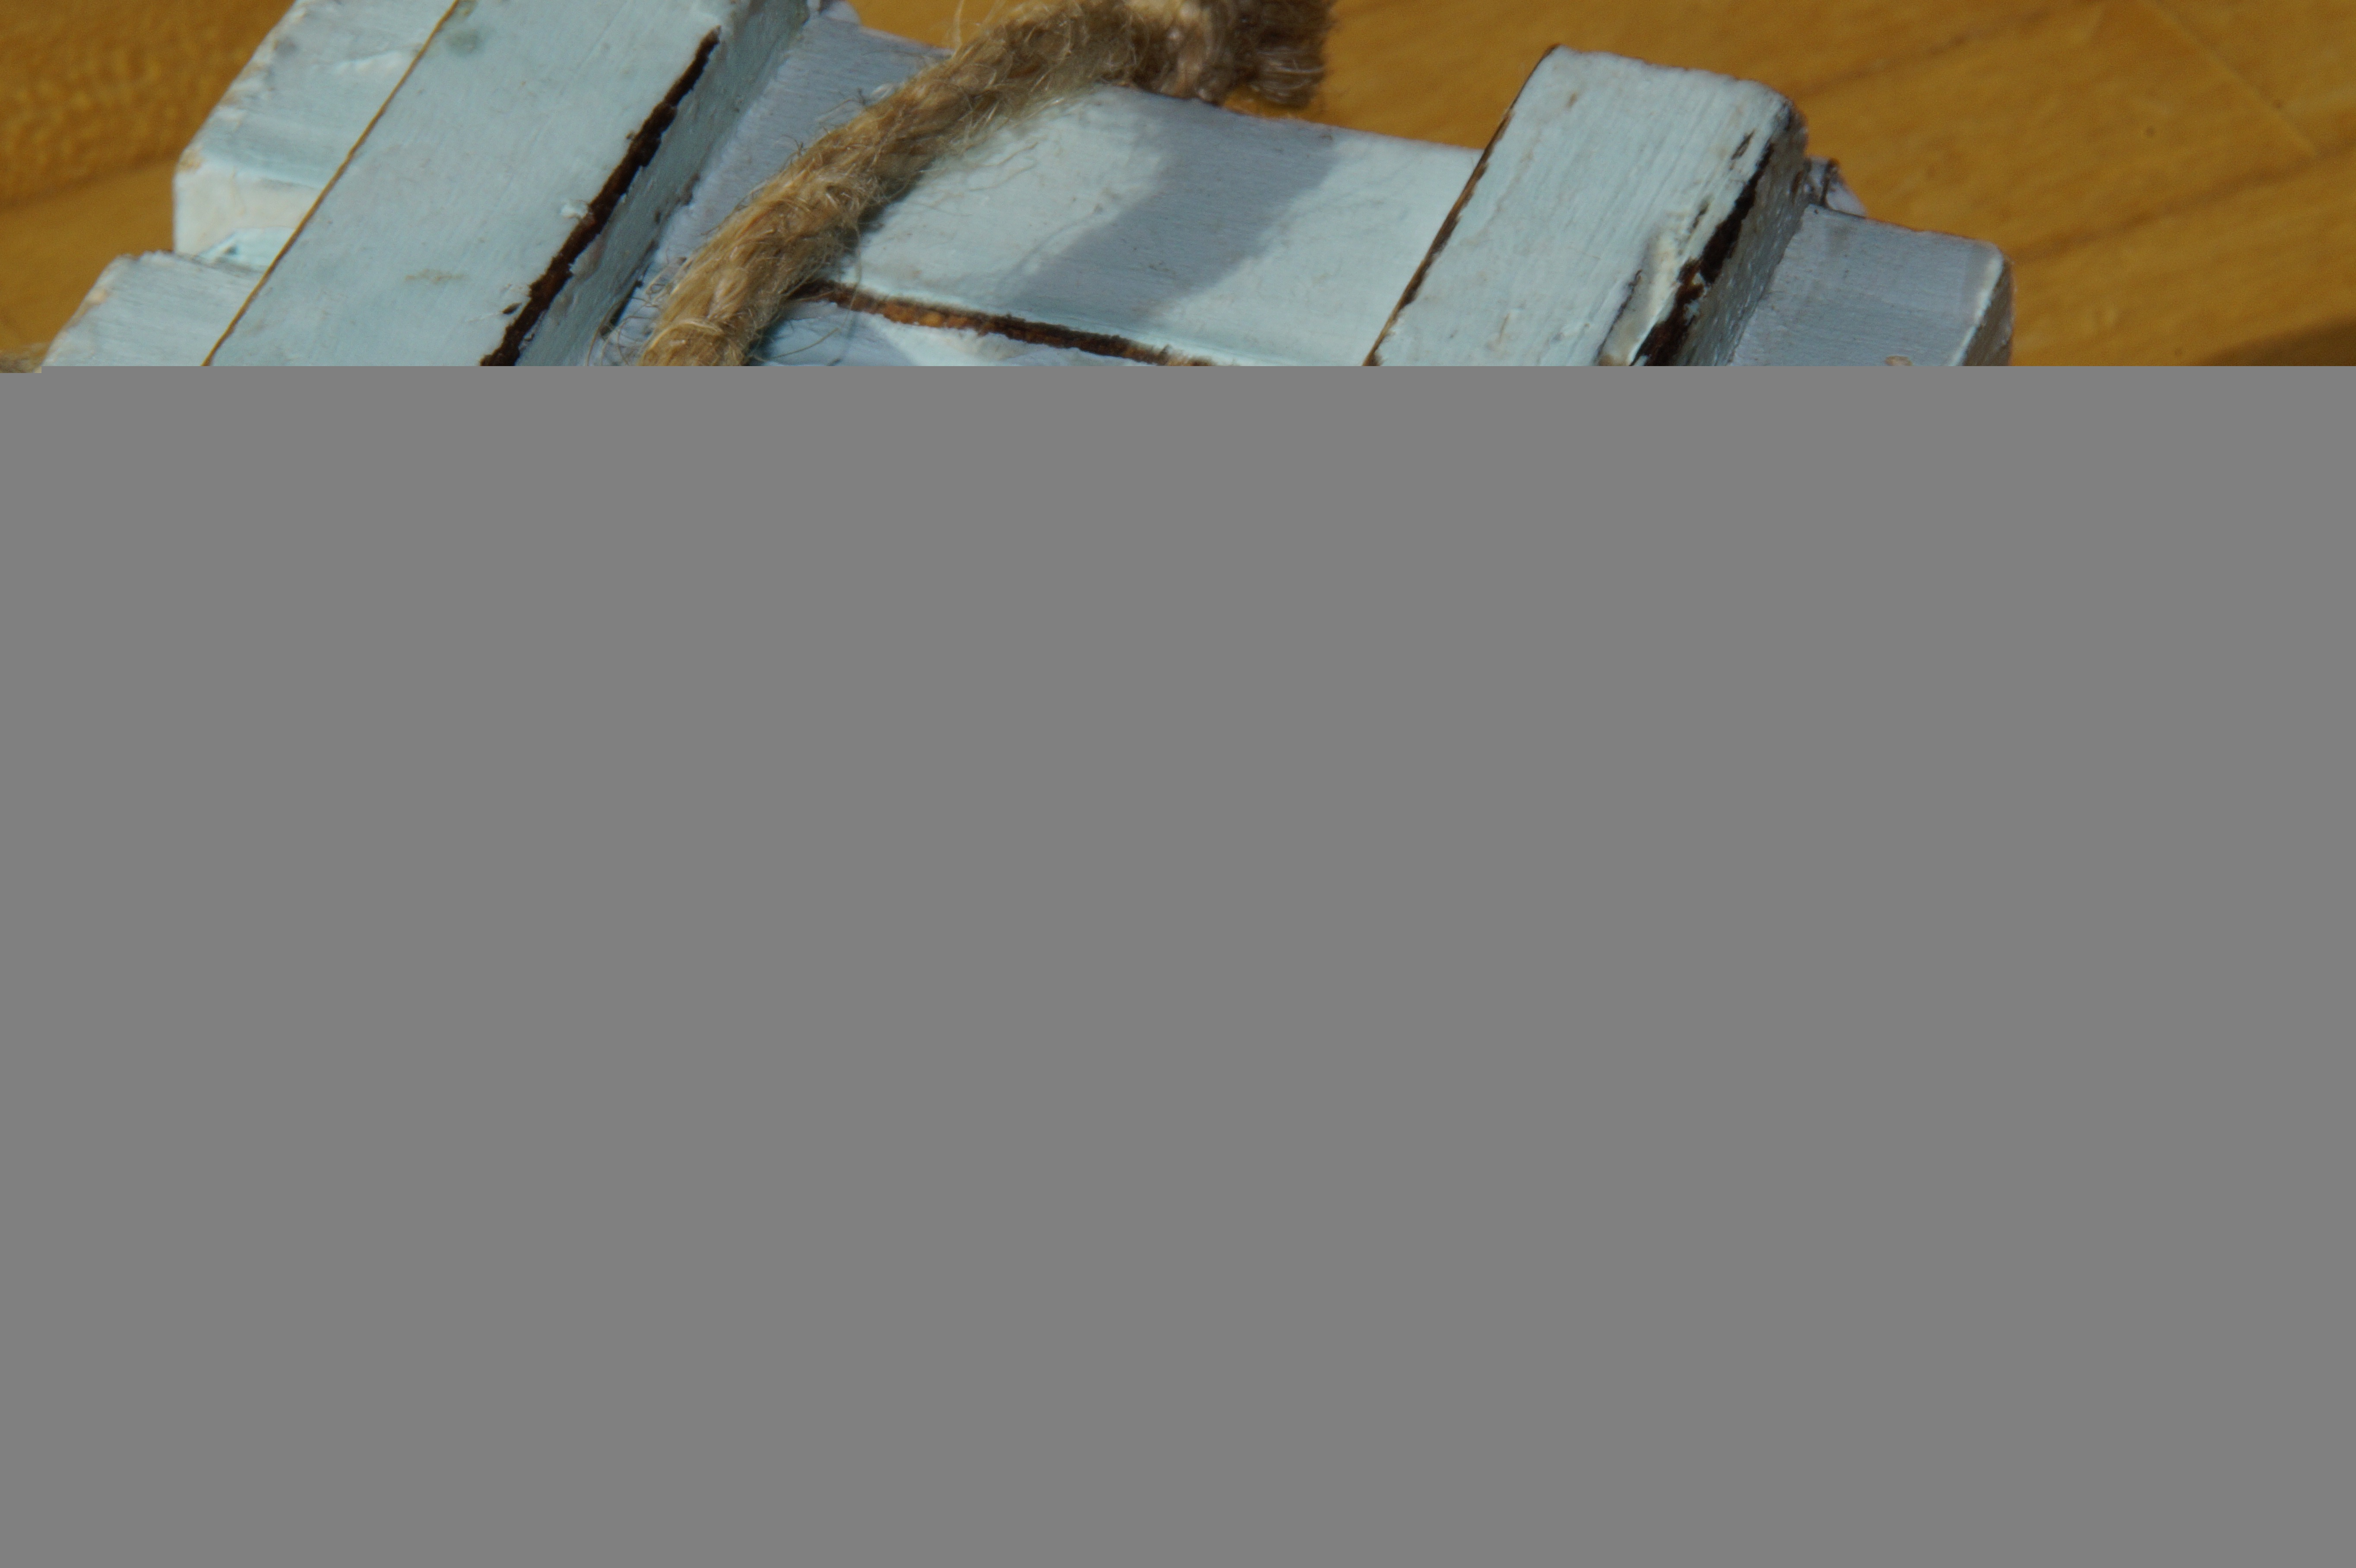
sea, structure, wood, summer, decoration, column, holiday, memory, blue, box, material, deco, interior design, product, decorative, maritime, mussels, snail shells